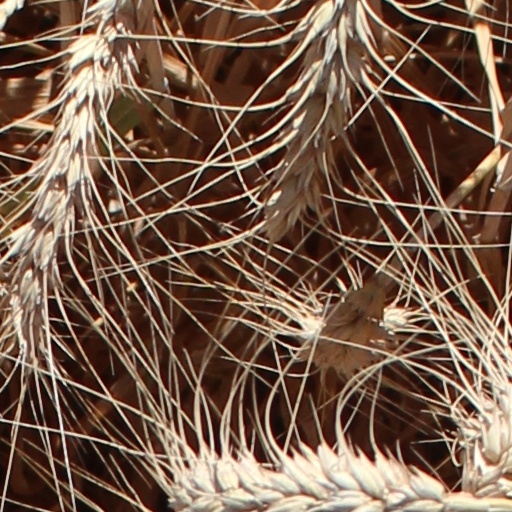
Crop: wheat